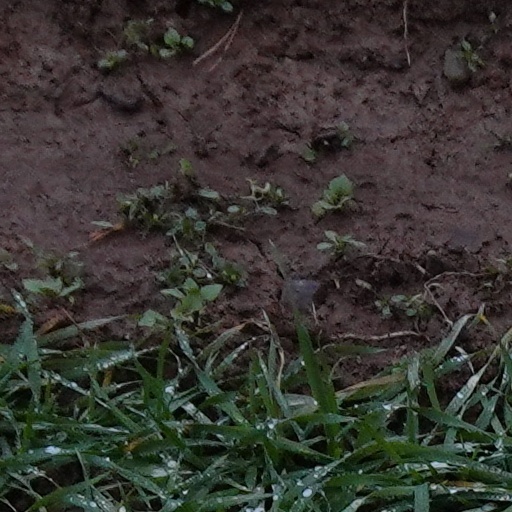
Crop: wheat